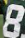
Number: 8